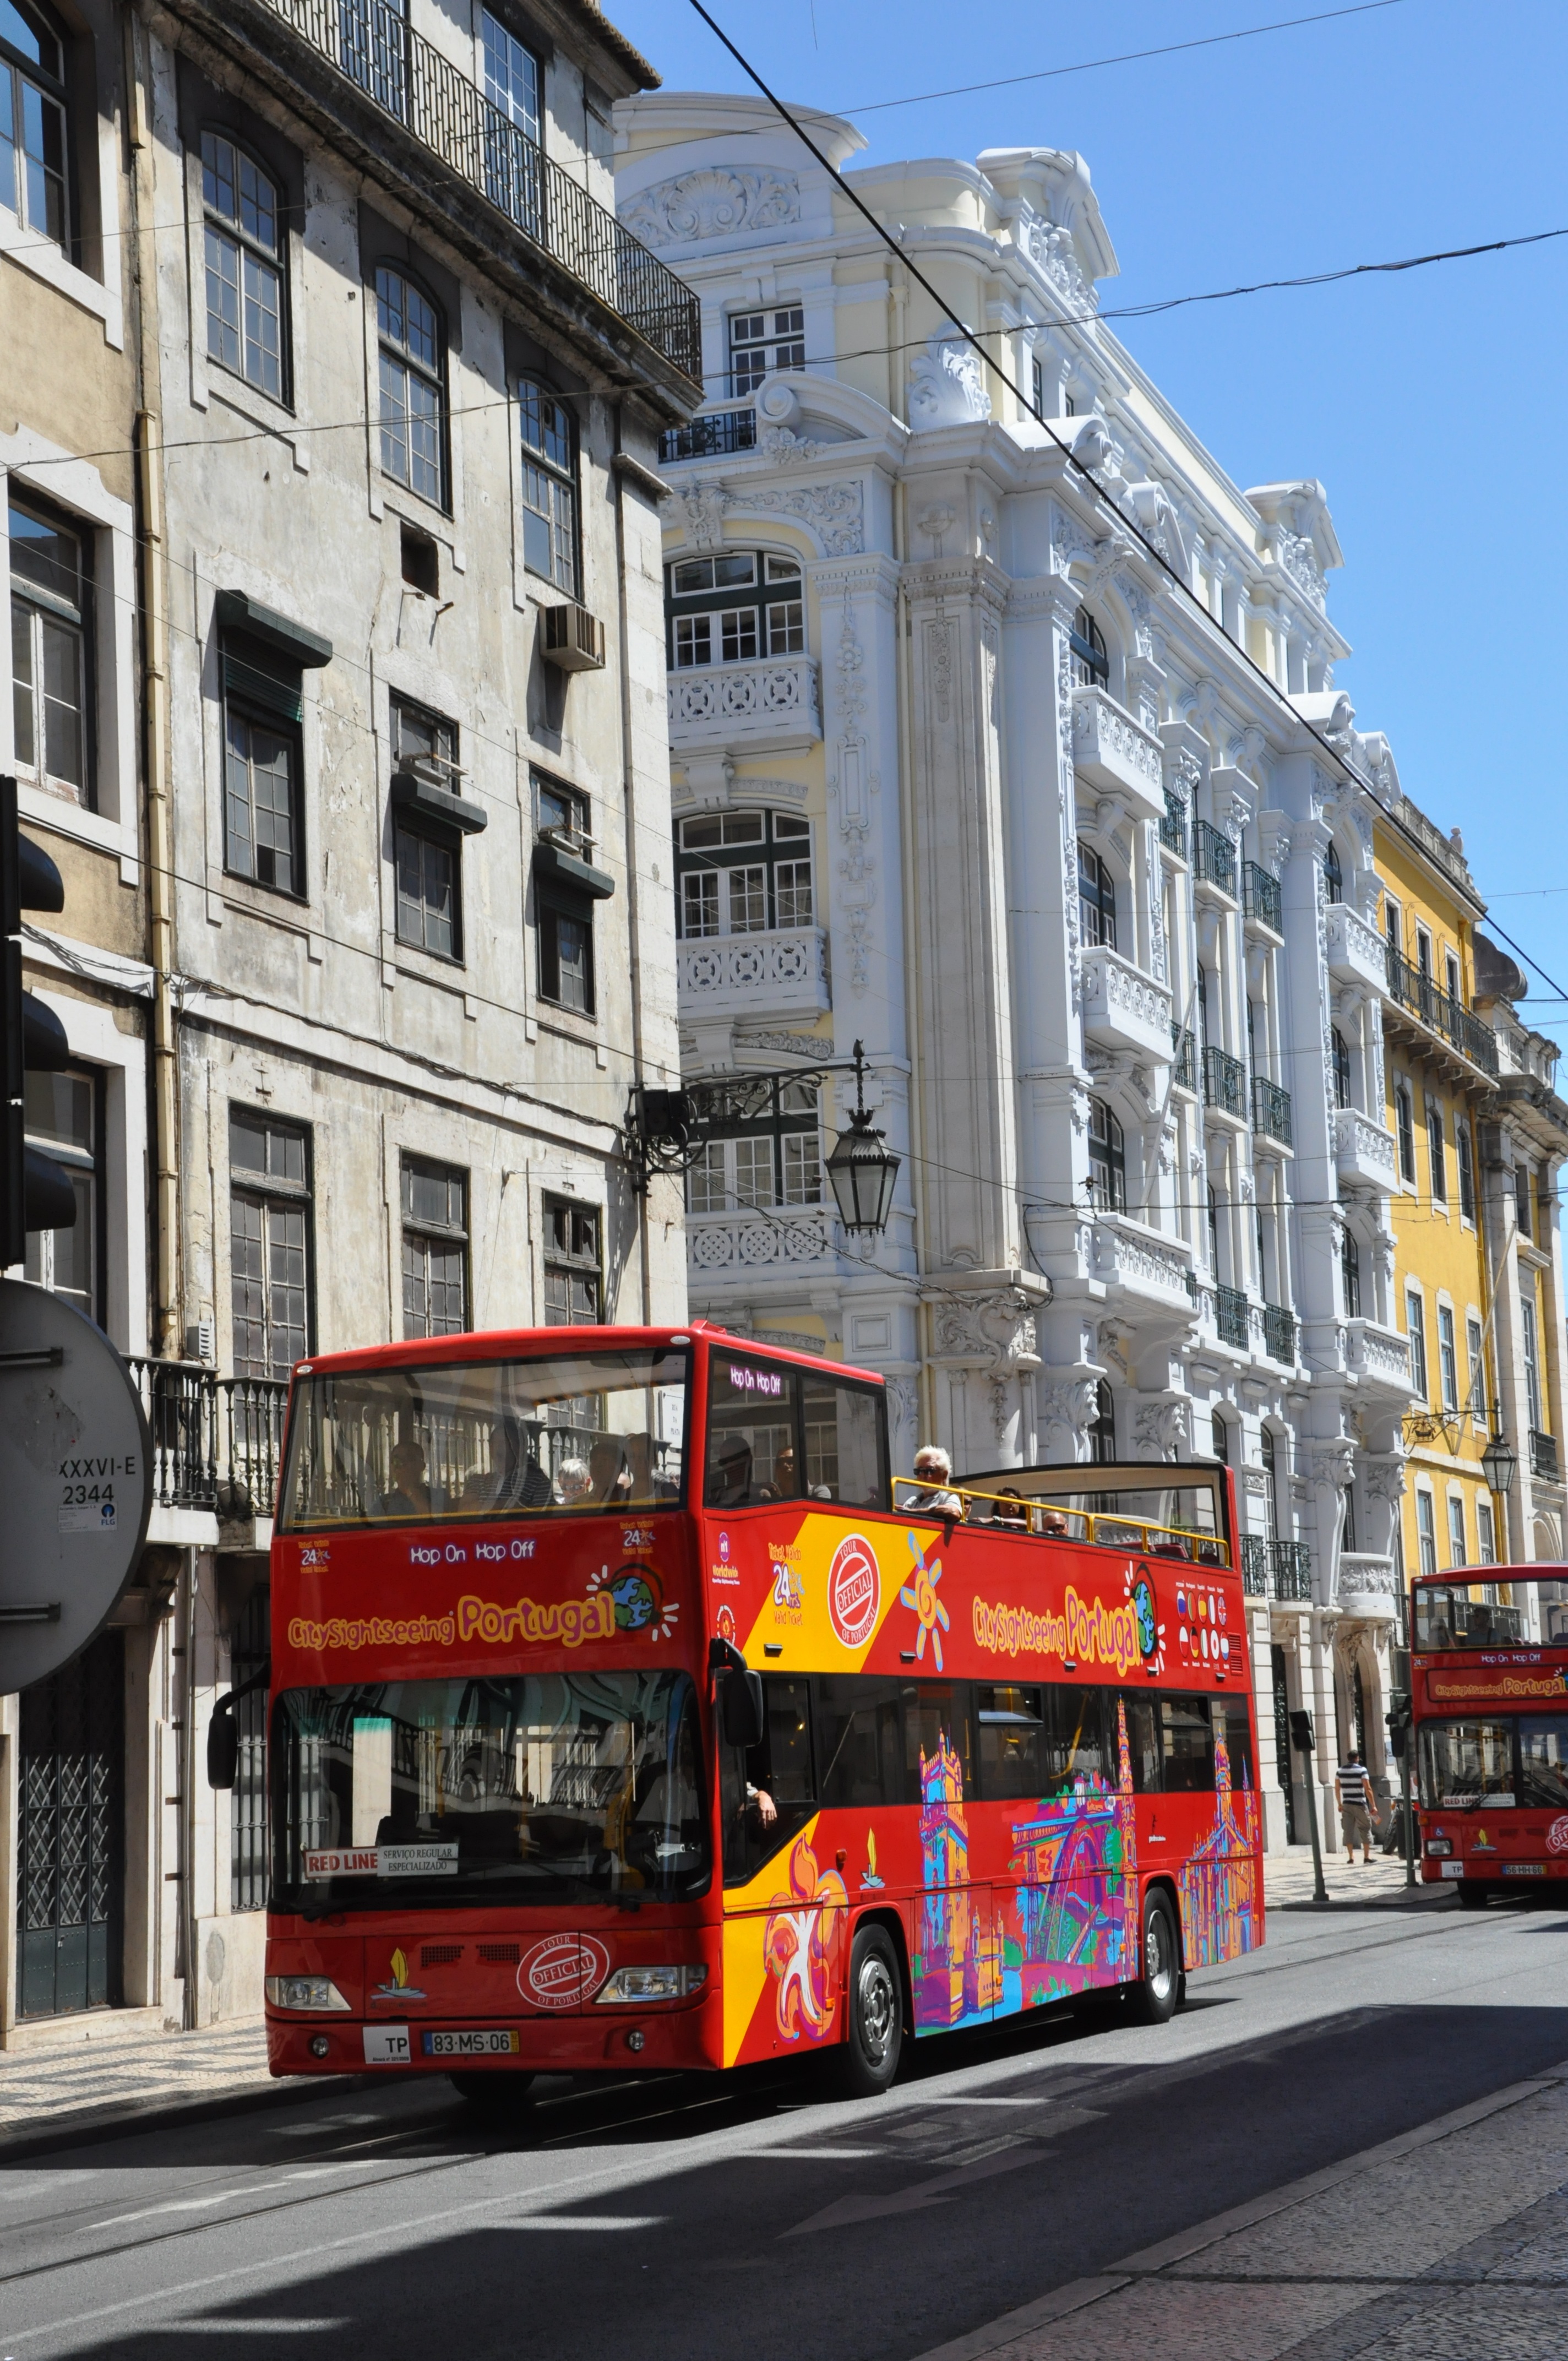
architecture, road, street, town, building, city, downtown, tram, transport, vehicle, facade, lane, public transport, bus, infrastructure, portugal, lisbon, neighbourhood, urban area